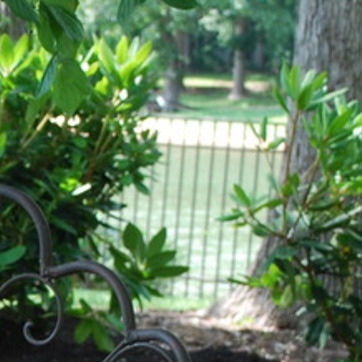
Material: water